Boxing in Japan

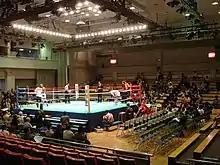
A scene from a preliminary match of the 2006 East Japan Rookie King Tournament at the Korakuen Hall in Tokyo

Currently, Japan has two major annual tournaments. One is the Tournament which came to be known by the popular anime/manga series Hajime no Ippo, and the other is the Japanese Title Elimination Tournament nicknamed , which is competed by "class A boxers" who have acquired a "class A license" to fight in eight or more round bouts, and whose winners would be recognized as the next mandatory challengers against each divisional Japanese champion in the annual mandatory bout series Champion Carnival. In addition to those, there are several other tournaments, such as Raging Battle (renamed from B:Tight!).